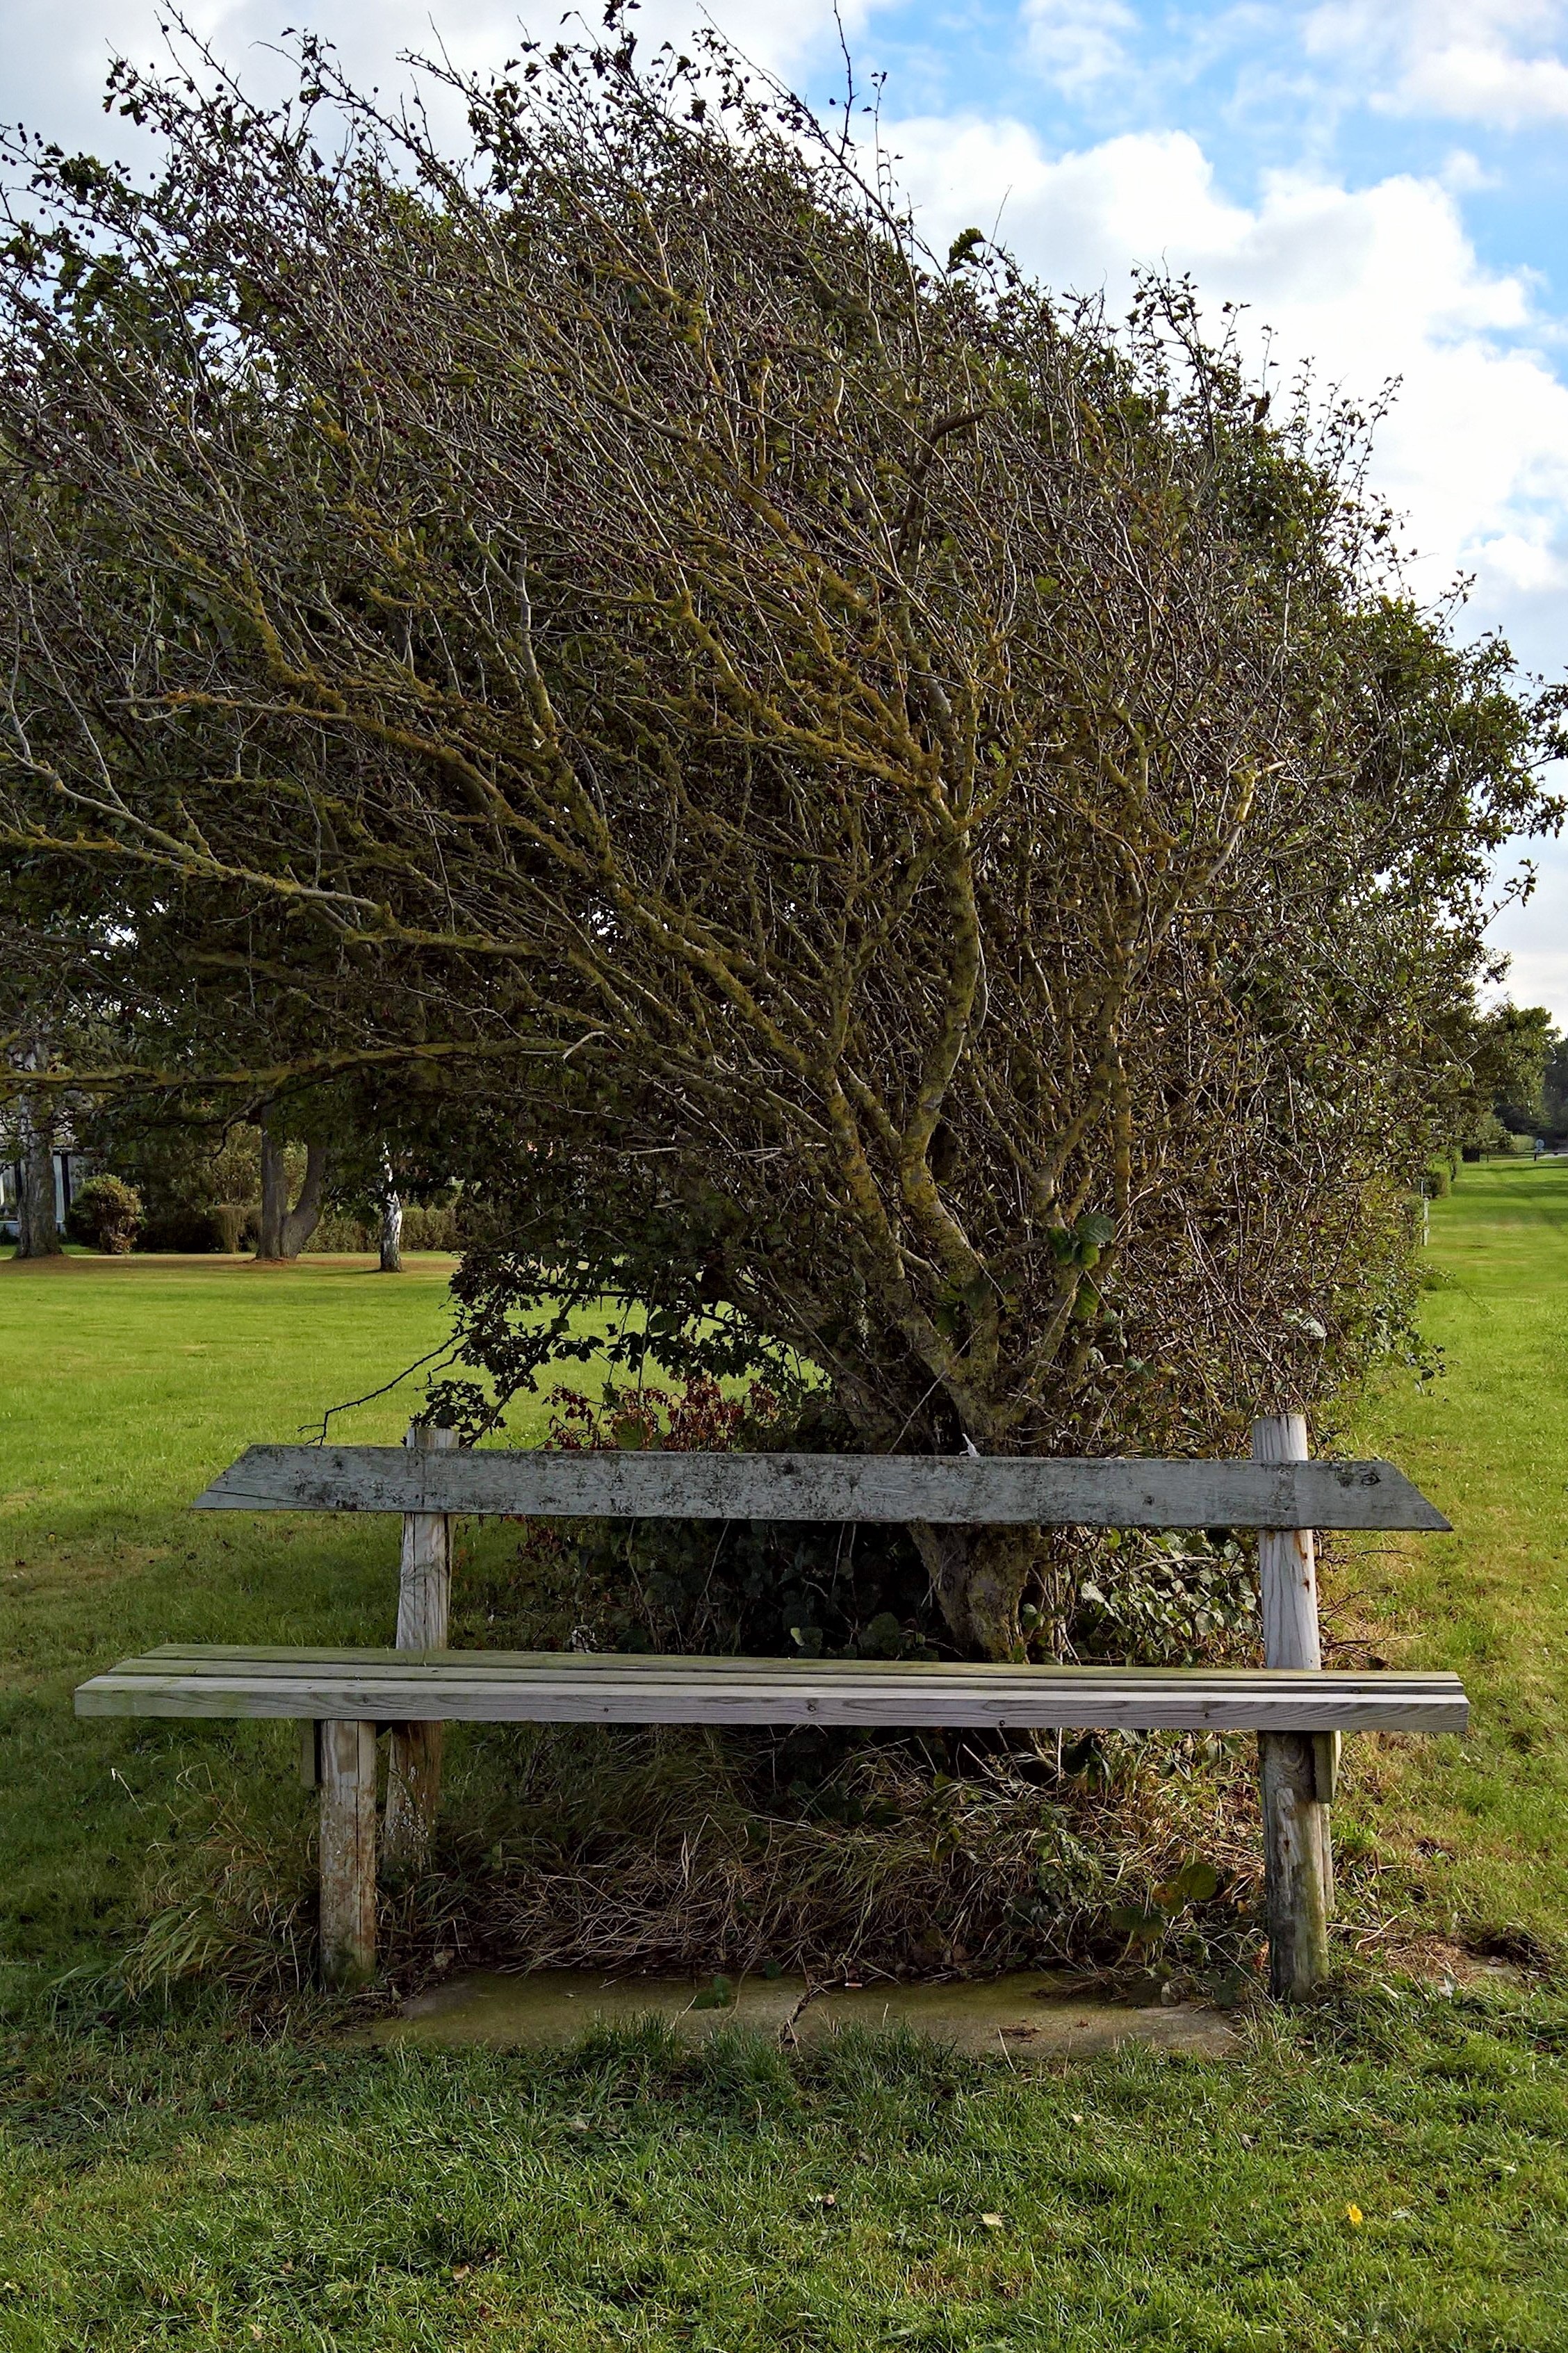
landscape, tree, nature, grass, plant, lawn, leaf, flower, green, botany, garden, flora, shrub, oak, woodland, resting place, rural area, flowering plant, kink, woody plant, land plant, bank on the hiking trail to the sea, bush hedge, by the storm and wind wrong grown